Grand Duchess Maria Nikolaevna of Russia

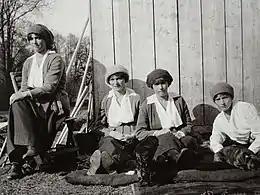
From left to right, Grand Duchesses Maria, Olga, Anastasia, and Tatiana Nikolaevna in captivity at Tsarskoe Selo in spring 1917.

Maria, like all her family, doted on the long-awaited heir Tsarevich Alexei, or "Baby", who suffered frequent complications of hemophilia and nearly died several times. Her mother relied on the counsel of Grigori Rasputin, a Russian peasant and wandering "starets" or "holy man" and credited his prayers with saving the ailing Tsarevich on numerous occasions. Maria and her siblings were also taught to view Rasputin as "Our Friend" and to share confidences with him. In the autumn of 1907, Maria's aunt Grand Duchess Olga Alexandrovna of Russia was escorted to the nursery by the Tsar to meet Rasputin. Maria, her sisters and brother Alexei were all wearing their long white nightgowns. "All the children seemed to like him," Olga Alexandrovna recalled. "They were completely at ease with him."